Adrienne Jennings Noti

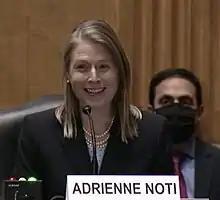

Adrienne Jennings Noti (born February 23, 1974) is an American lawyer who has served as an associate judge of the Superior Court of the District of Columbia. She previously served as a